Fore River Shipyard

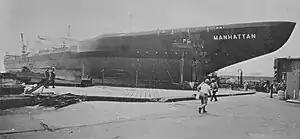
SS "Manhattan" in 1969

During the war, the yard was possibly the origin of the popular expression "Kilroy was here." Although it was not known originally where the phrase came from, the American Transit Association ran a contest trying to find the origin of the phrase in 1946. Welding inspector James J. Kilroy ended up sending his account in, and was deemed the winner. In an attempt to make sure that riveters would be prevented from defrauding the shipyard of their accurate workload, he scrawled the phrase in chalk on the ships that he was inspecting. Ships that the phrase was printed on included , USS "Lexington", and various troop carriers.